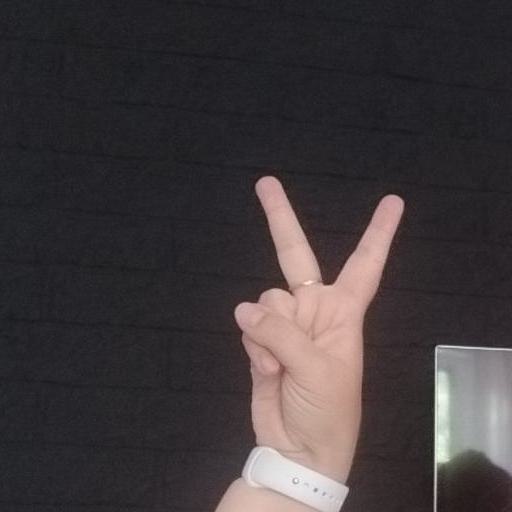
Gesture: peace